Murder of Hugh Montgomerie

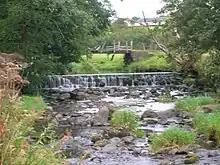
The bridge and weir on the Annick Water below Lainshaw House.

Steven states that ""The ruins, nearly levelled by the hand of time, of the Castle of Robertland formerly stronghold of the Cunninghames, Baronets of Robertland, are situated behind the modern mansion of Alexander Kerr, esq. of Robertland. this stronghold, it is say, was destroyed by fire in a feud between the Montgomeries of Eglinton and the Cunninghames; in revenge for which, one of the Cunninghames shot the chief of the Eglintons, while riding home, near to Bridgend, at the east end of the town of Stewarton, where a path is still shown, called the "" Weeping Path,""along which he rode, until he came to the ford of the Annock, at Bridgend in Stewarton, where he fell dead off his horse. This took place on 12 April 1586. in the person of Hugh, fourth Earl of Eglinton.""